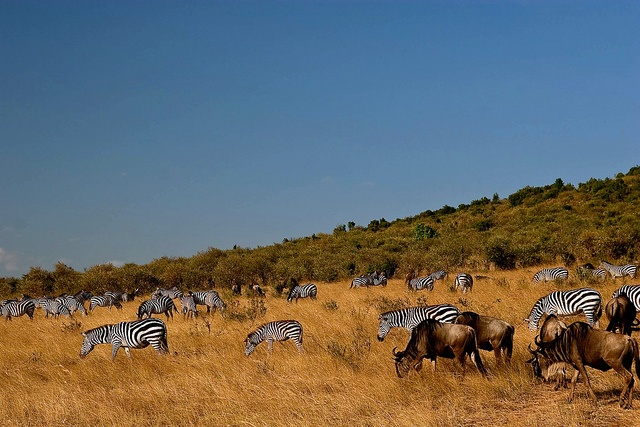
Two different types of animals grazing in a field.
A herd of zebras grazing in an open field.
There are many zebras grazing the dead grass.
A grassy field full of zebras and wildebeests.
Zebra and other animals are grazing and walking through a grassy pasture.